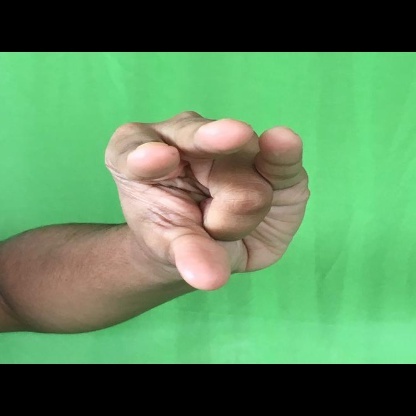
Mudra: Kangulam